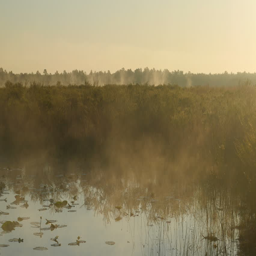
early morning mist rises from a vegetated pond